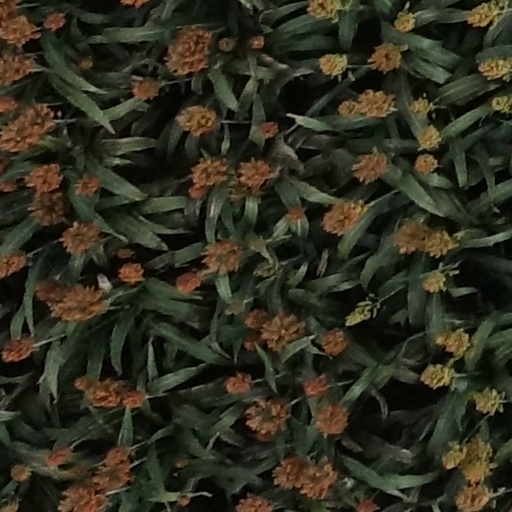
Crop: sorghum